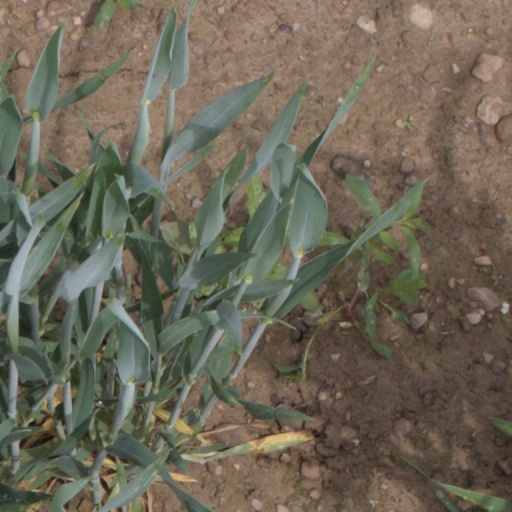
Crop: wheat